He Mele Lāhui Hawaiʻi

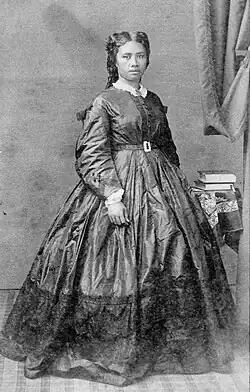

"He Mele Lāhui Hawaiʻi" ("Song of the Hawaiian Nation") was composed by Liliʻuokalani in November 1866 at the request of Kamehameha V, who wanted a national anthem to replace the British anthem "God Save the King". It replaced Lunalilo's composition "E Ola Ke Aliʻi Ke Akua" as the national anthem. Liliʻuokalani wrote: "The king was present for the purpose of Criticising my new composition of both words and music, and was liberal in his commendations to me on my success. He admired not only the beauty of the music but spoke enthusiastically of the appropriate words, so well adapted to the air and to the purpose for which they were written. This remained in use as our national anthem for some twenty years or more when my brother composed the words "Hawaiʻi Ponoʻī"."